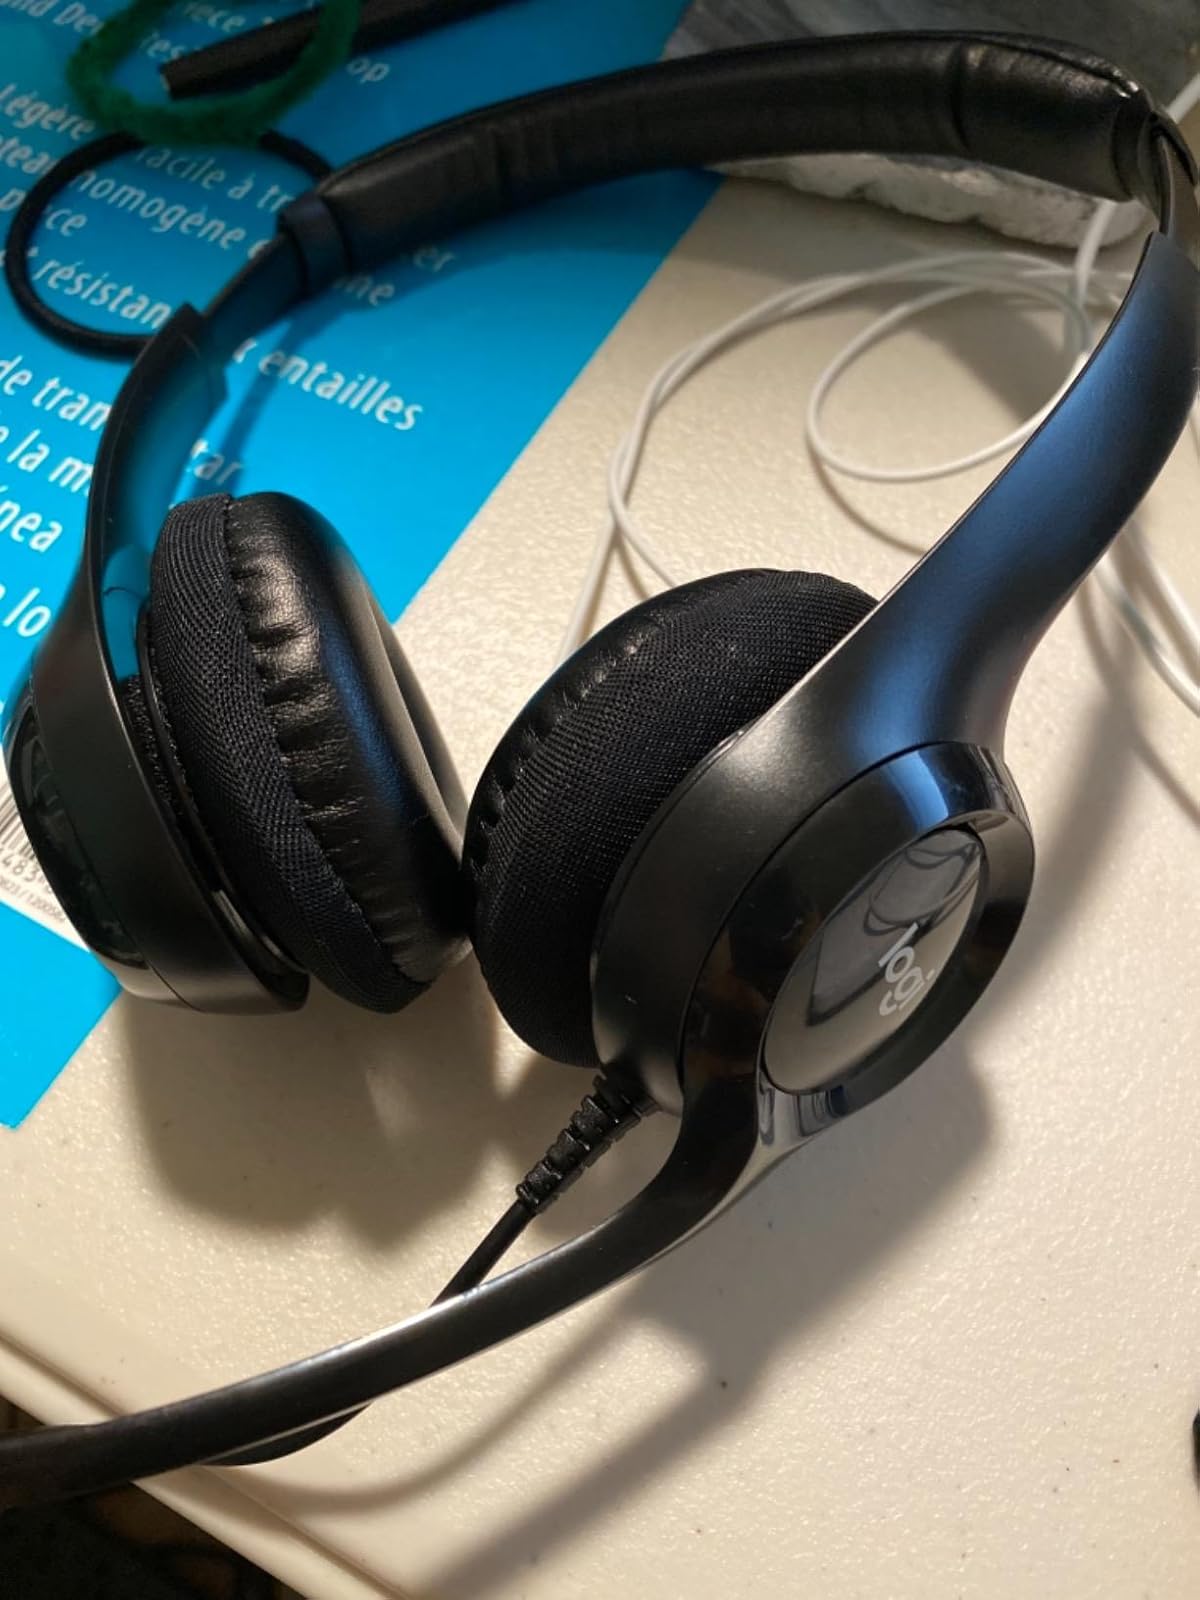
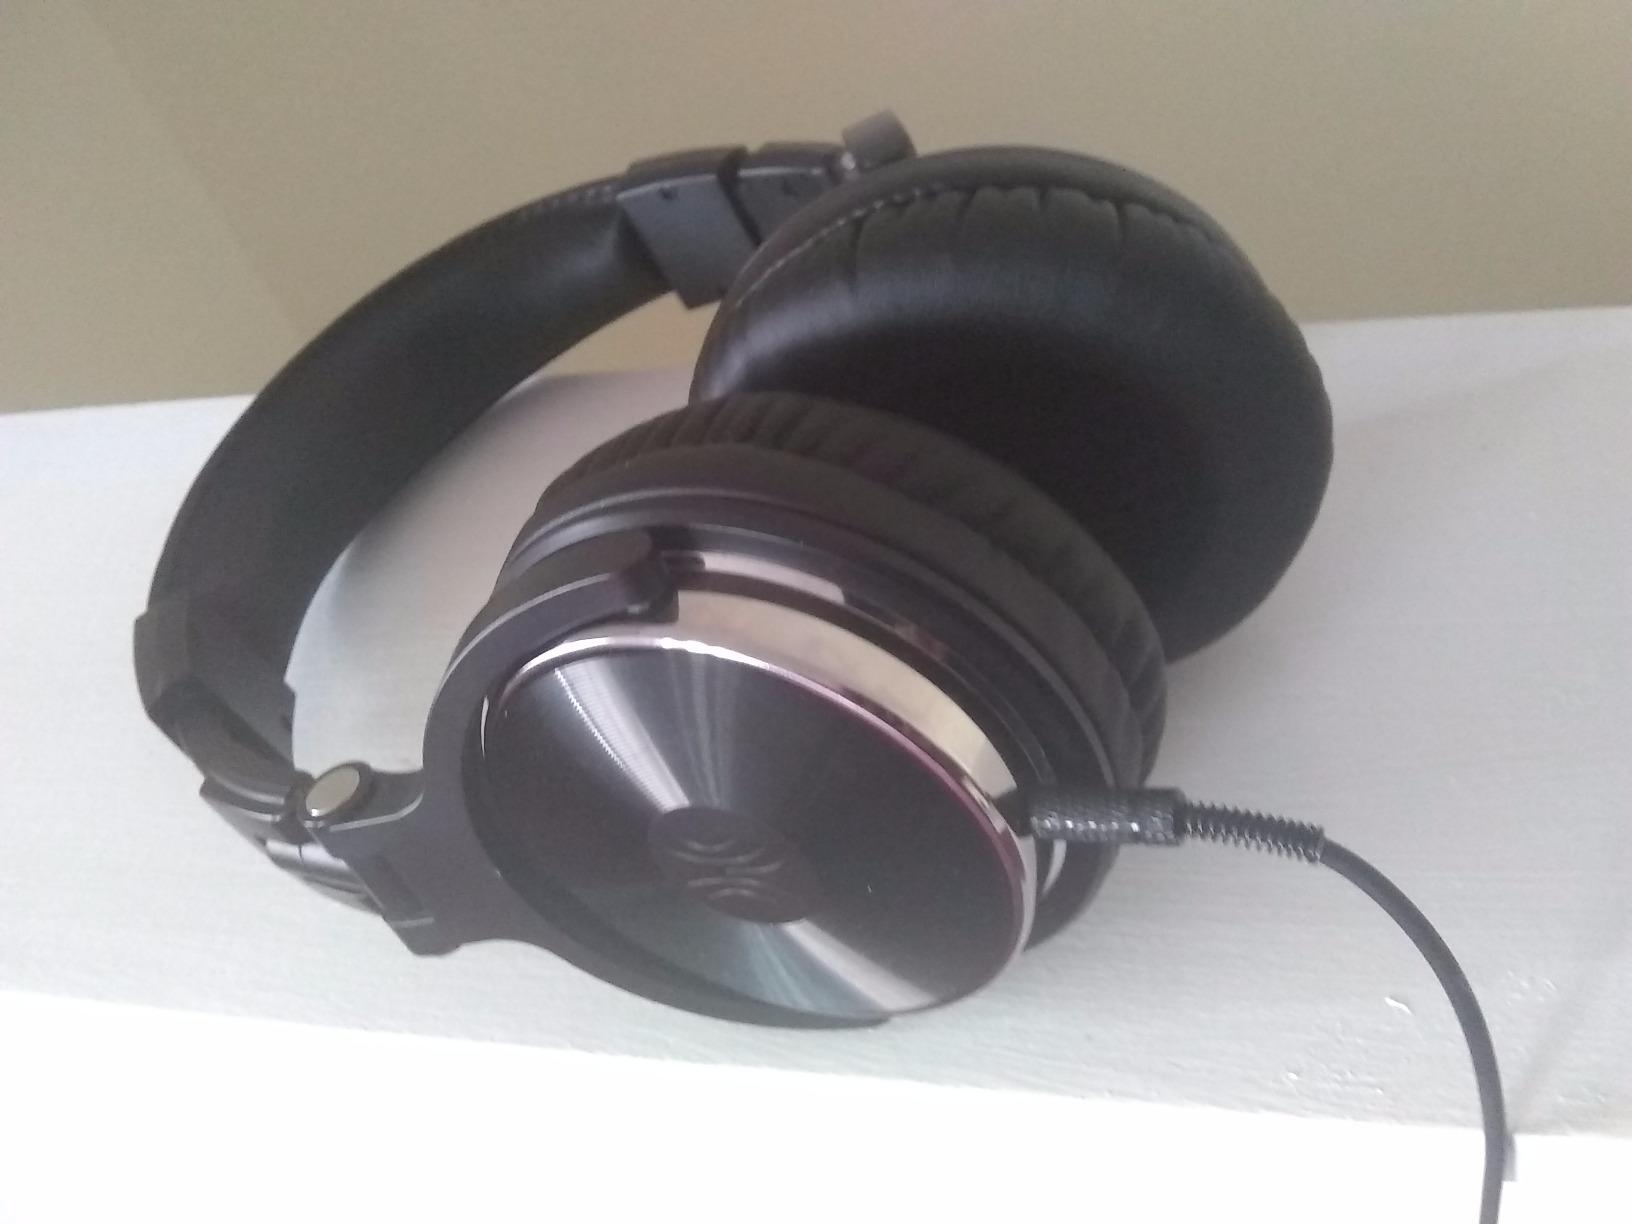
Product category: headphones
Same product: no